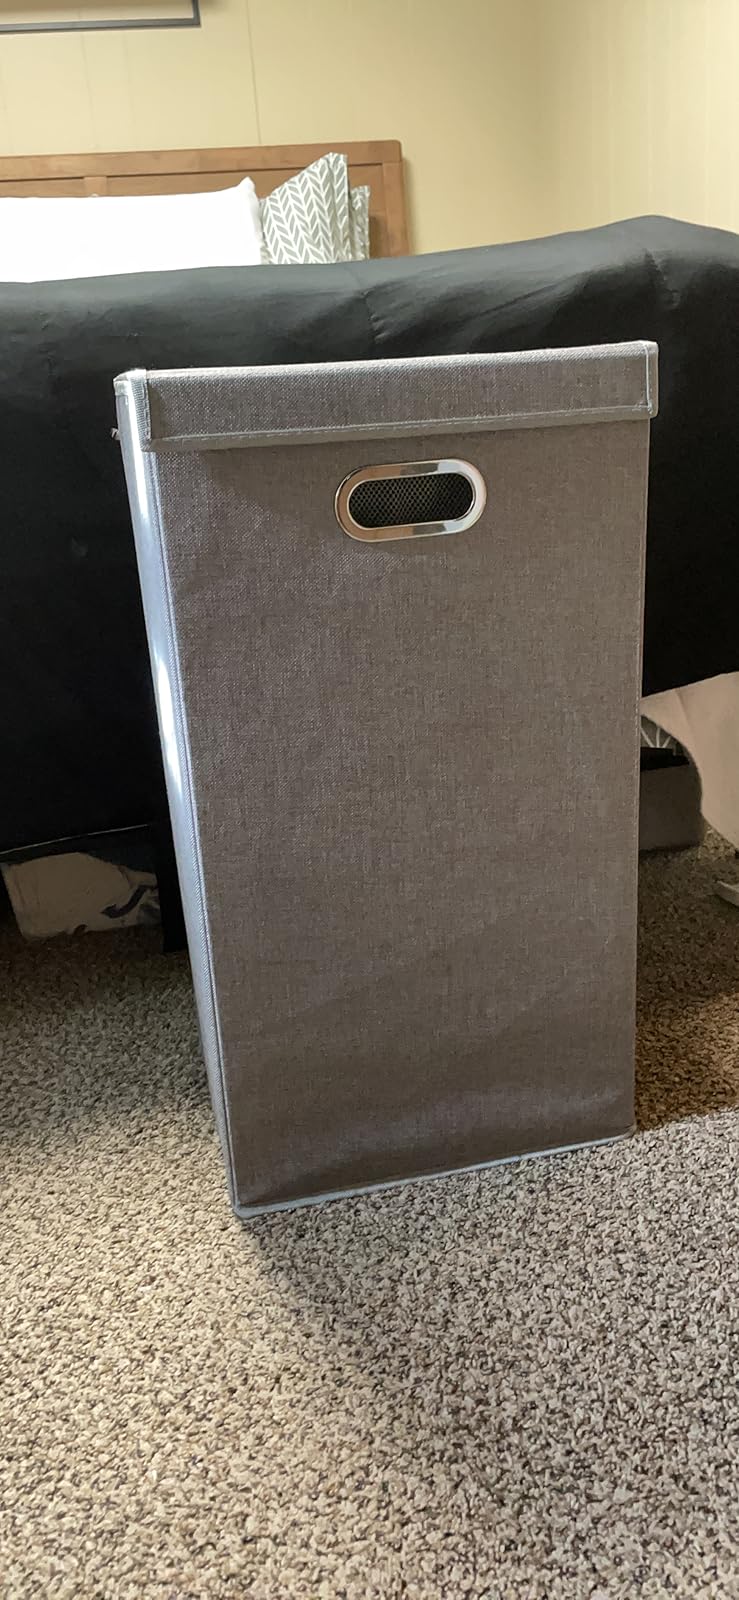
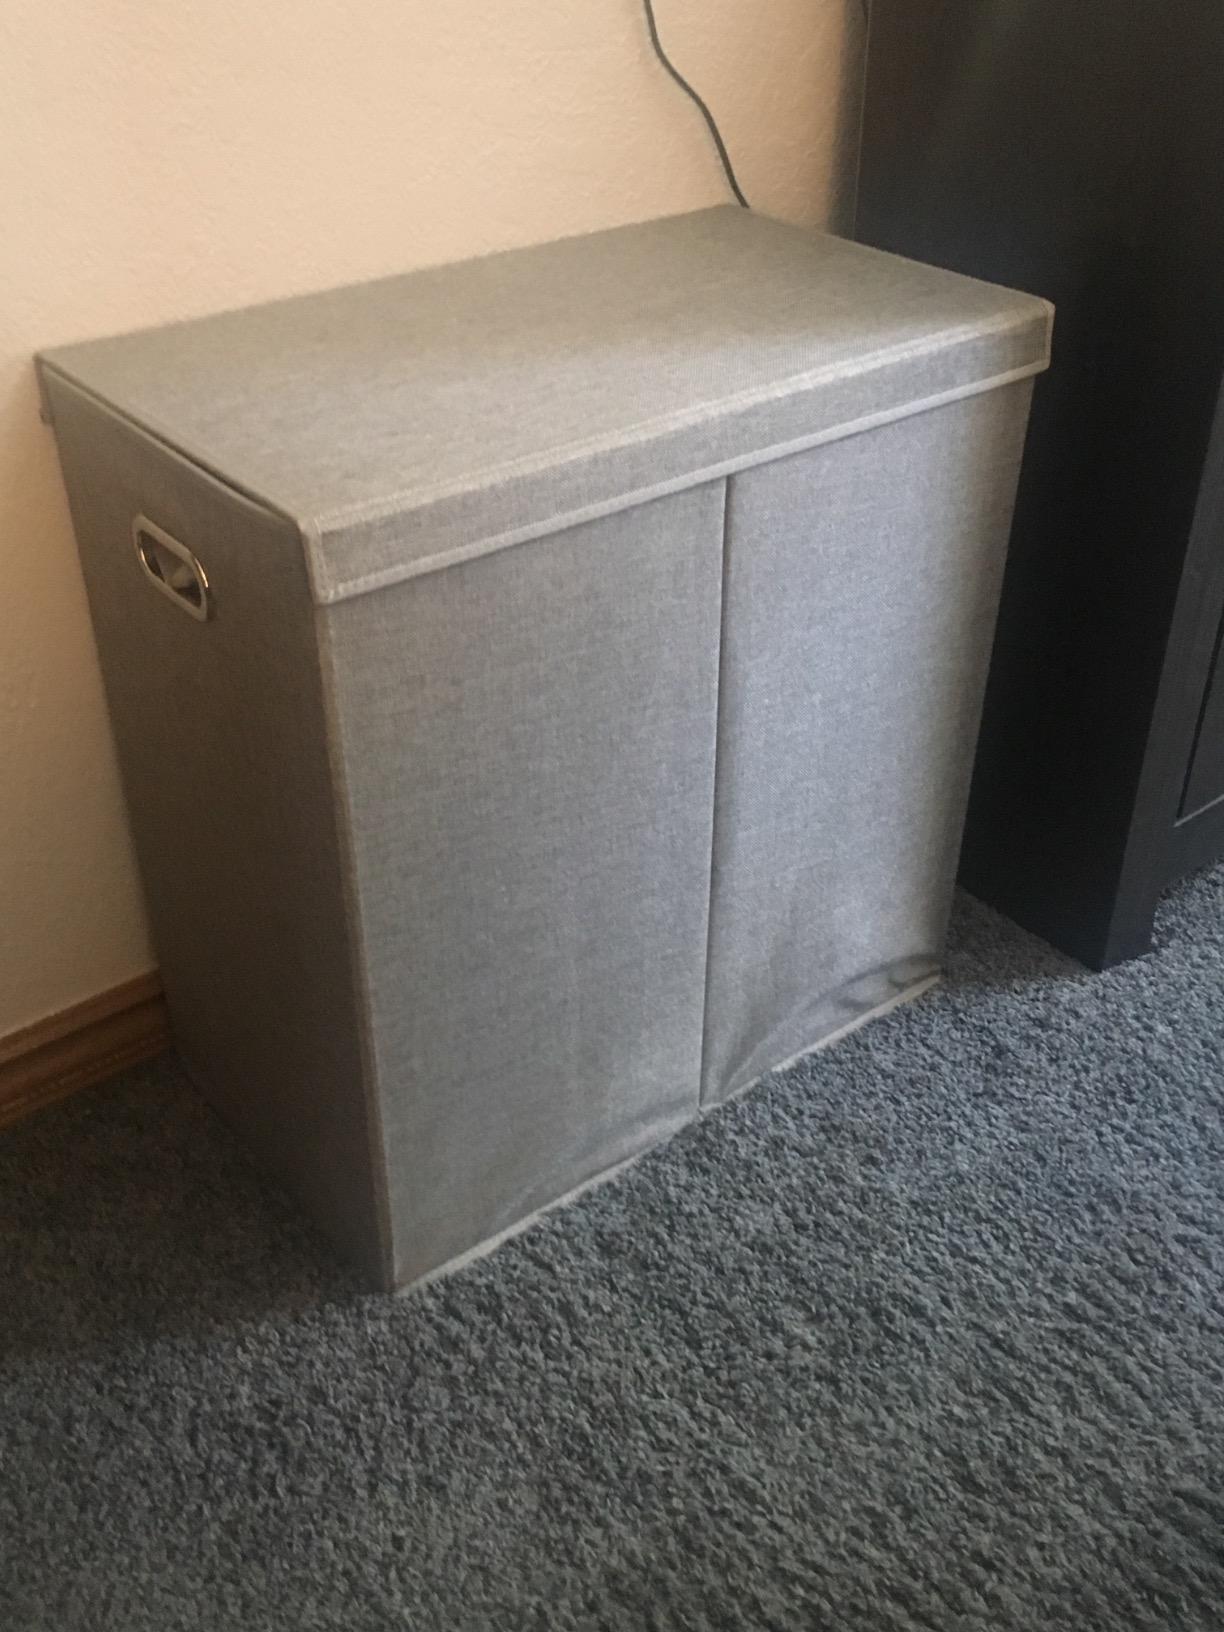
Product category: items_hamper
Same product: no